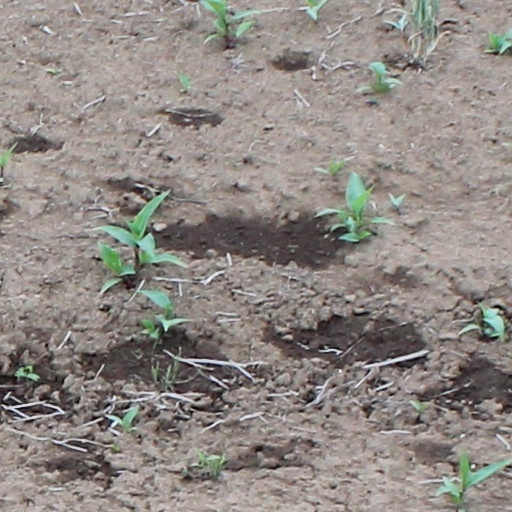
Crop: wheat